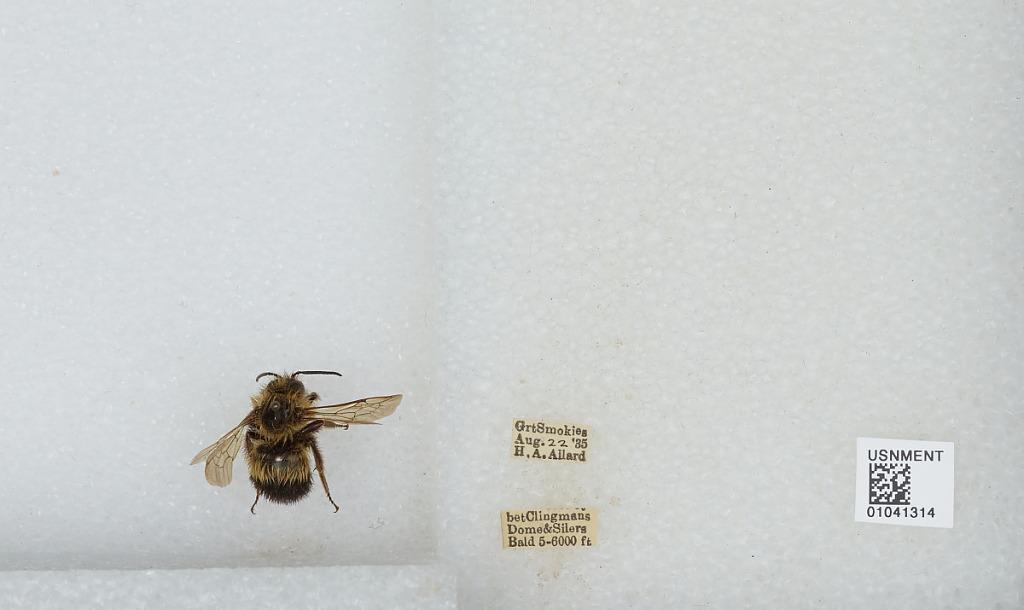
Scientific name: Bombus sp.
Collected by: H. Allard
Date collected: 1935-8-22
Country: United States
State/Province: Tennessee
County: Sevier
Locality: Great Smoky Mountains between Clingmans Dome and Silers Bald
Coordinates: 35.5656, -83.5333